Richard Donkin

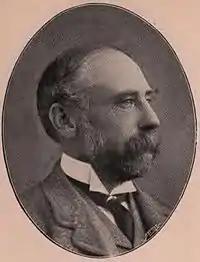
Donkin in 1895.

Richard Sims Donkin (27 August 1836 – 5 February 1919) was an English shipowner and Conservative politician who sat in the House of Commons from 1885 to 1900.